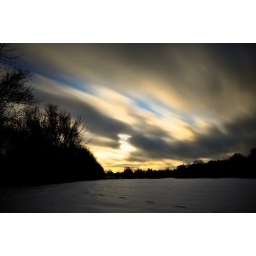
After the ice storm. Looking west. My house is just beyond the tree line under the sun.